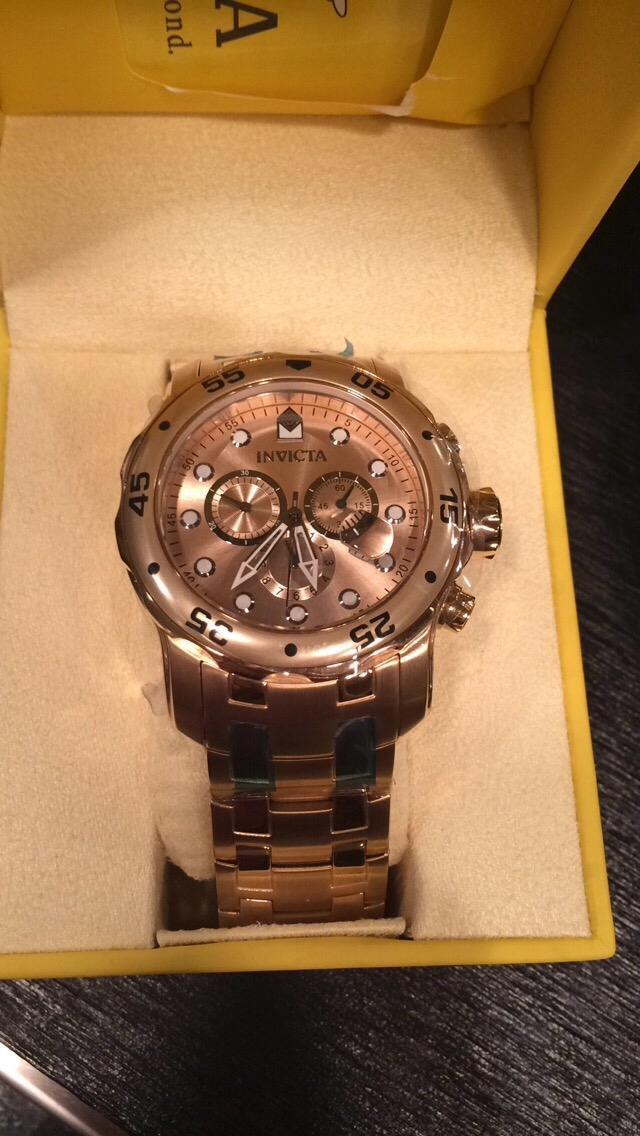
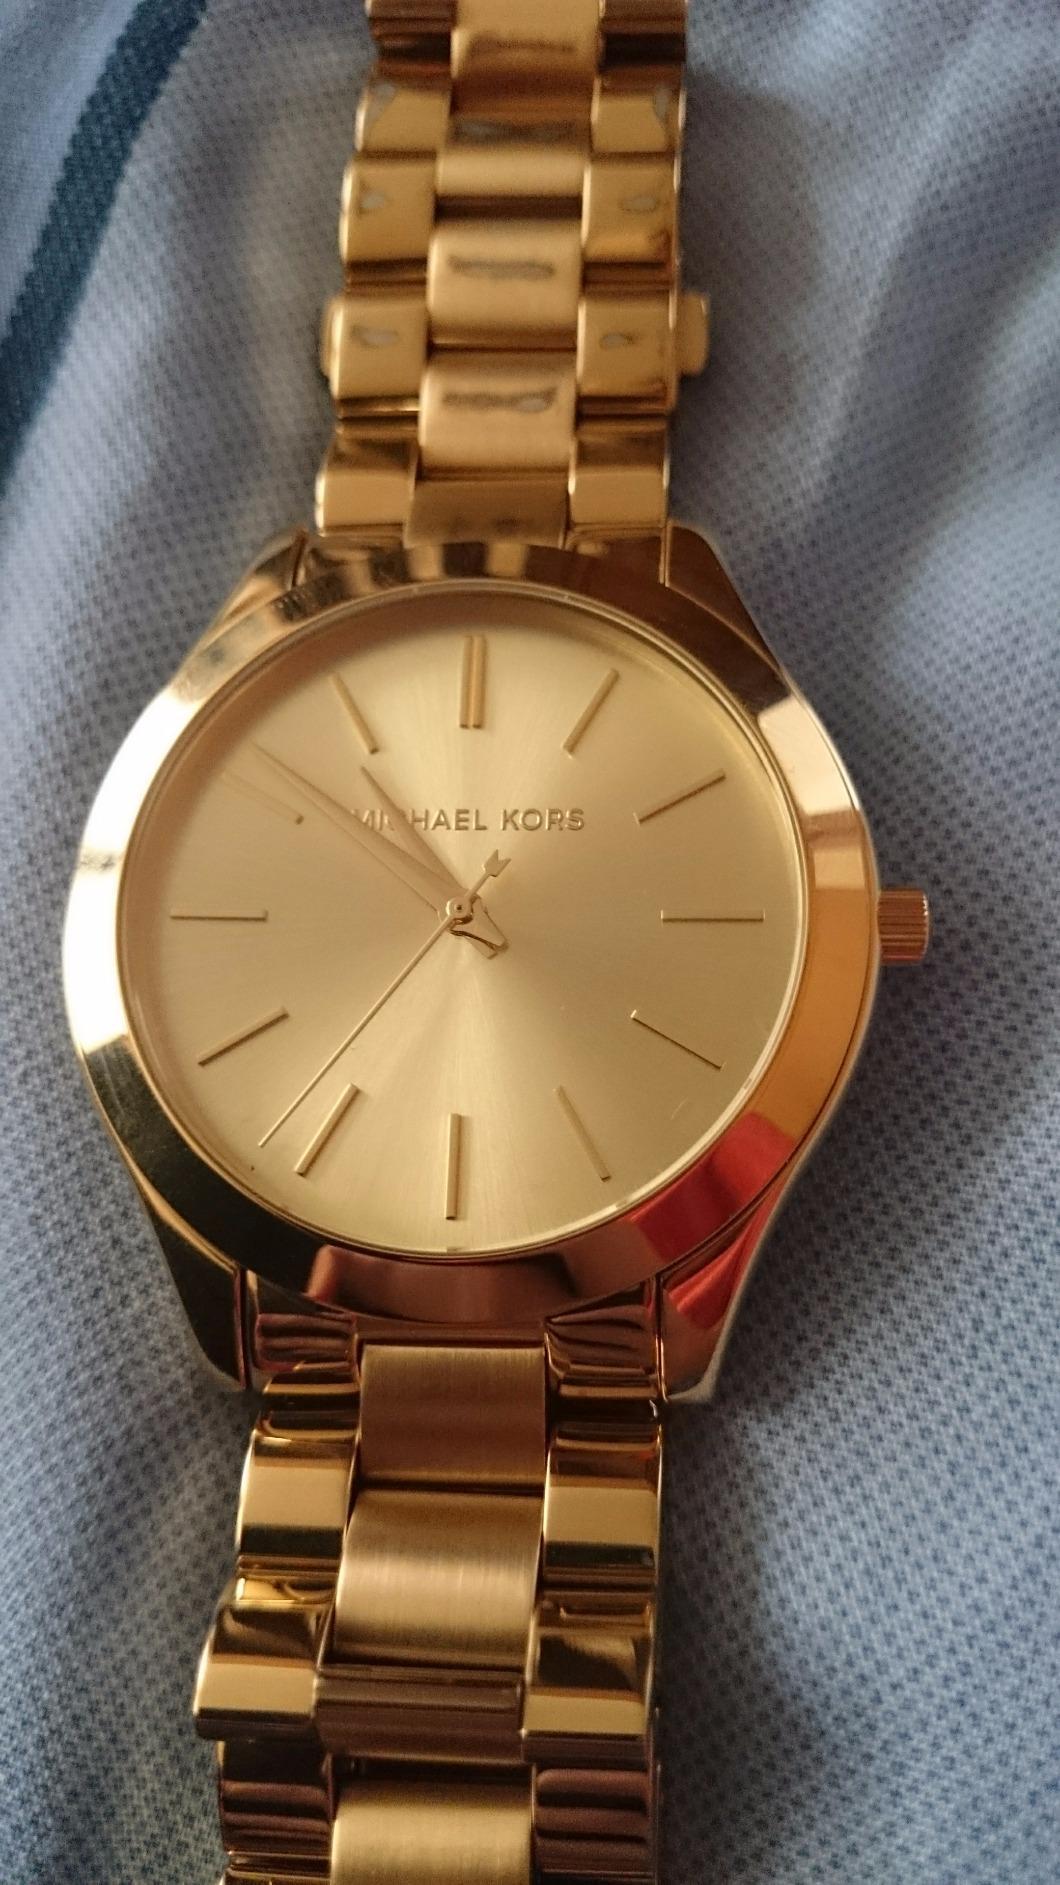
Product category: accessories_watch
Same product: no